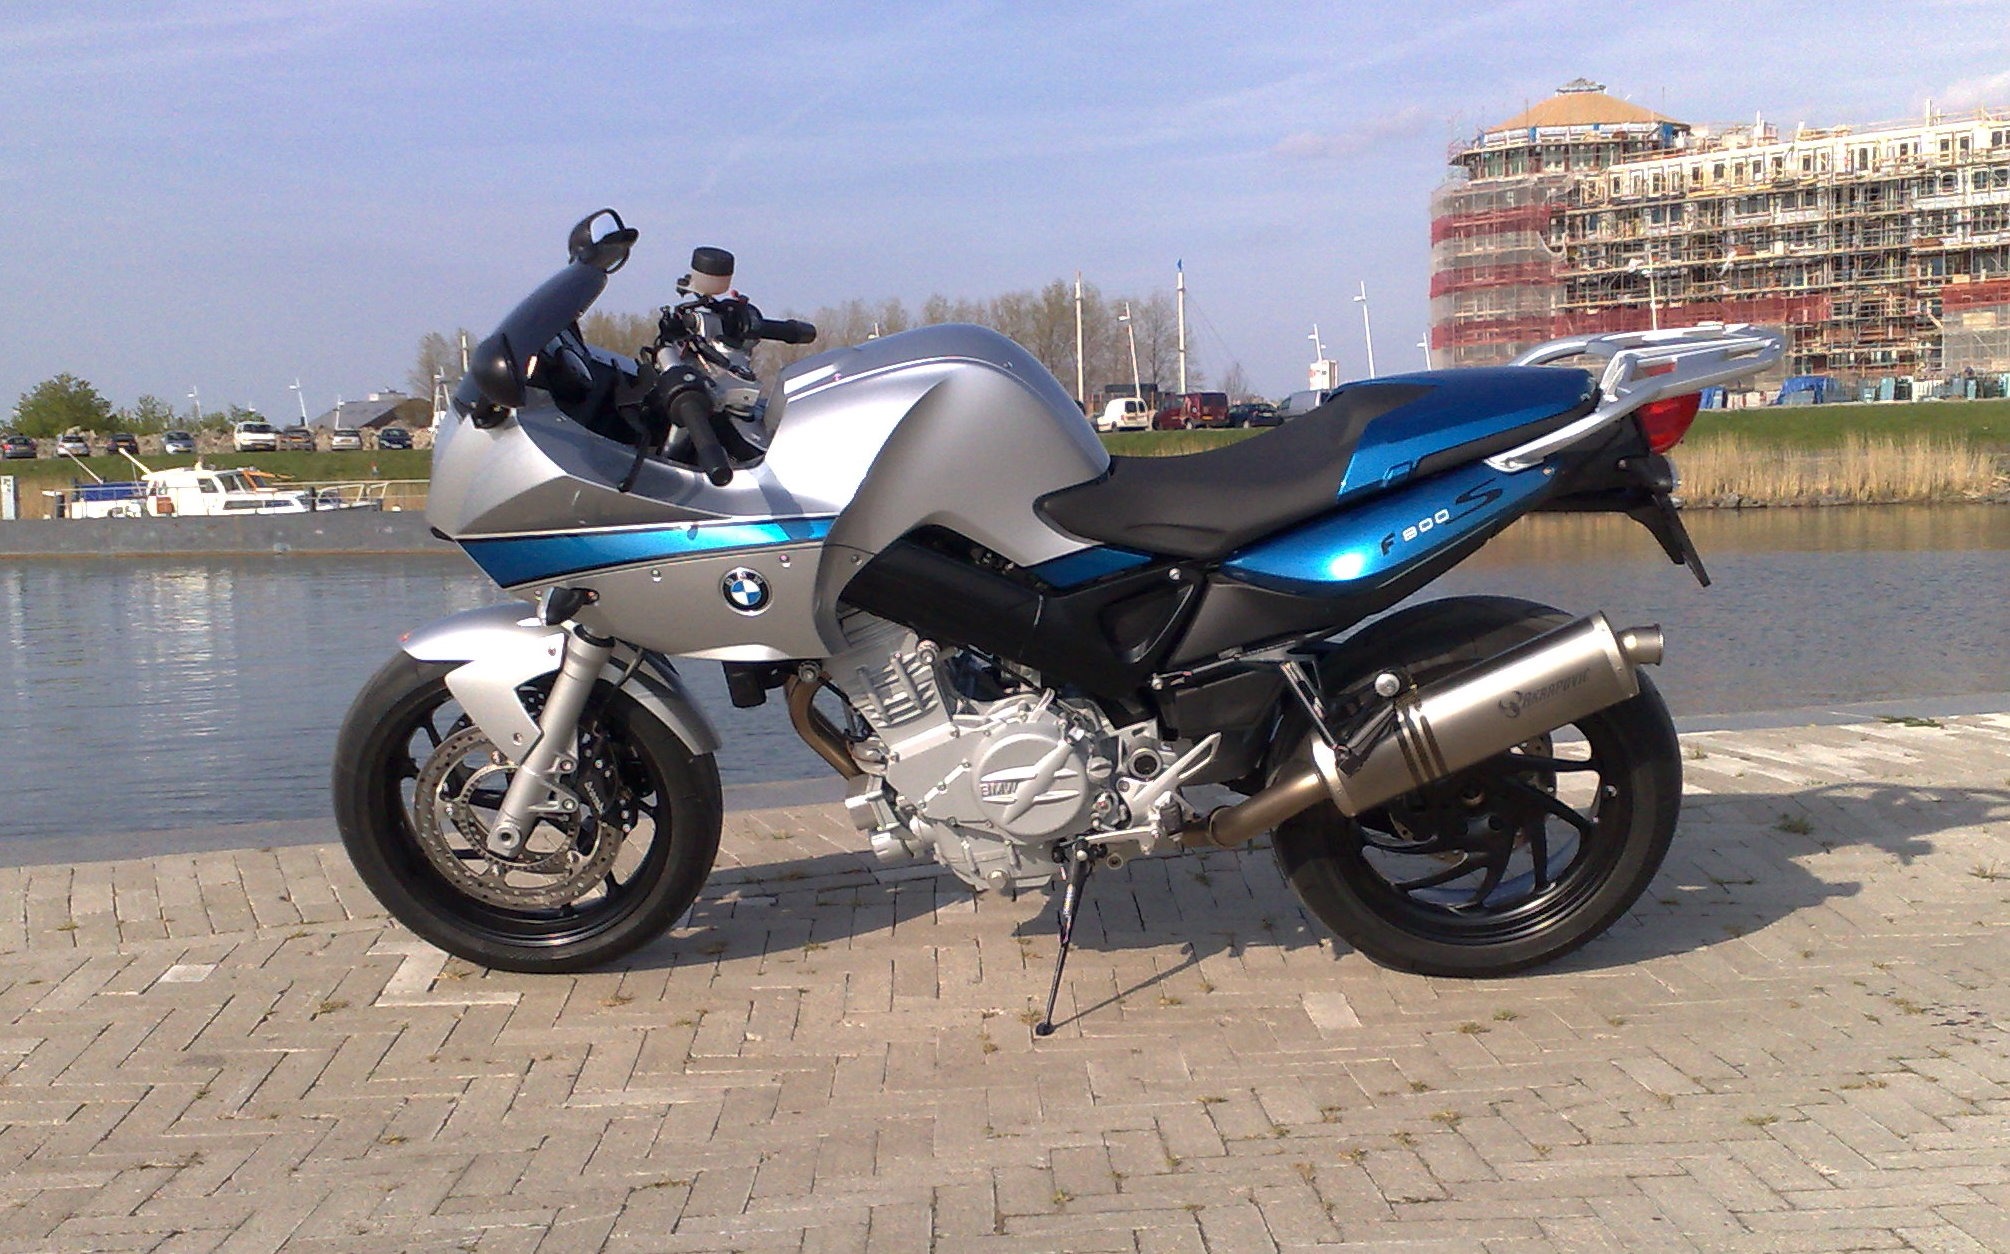
sharp, car, wheel, transportation, vehicle, motorcycle, cycle, close up, outside, honda, bmw, suzuki, motorcycling, land vehicle, automobile make, automotive exterior, sleek, f 800